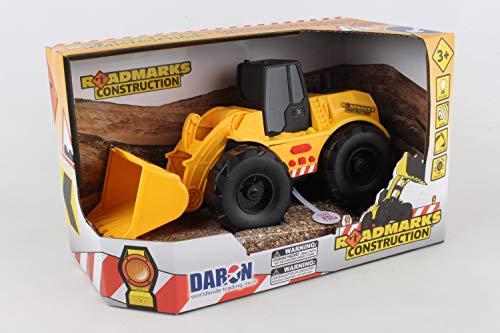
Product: Daron Roadmarks Construction Wheel Loader, Contruction
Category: Toys & Games | Play Vehicles | Toy Vehicles
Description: Functional Lights and sounds.
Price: $12.95
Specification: ASIN:B07VDR9LRY|ShippingWeight:1pounds(Viewshippingratesandpolicies)|DateFirstAvailable:July12,2019